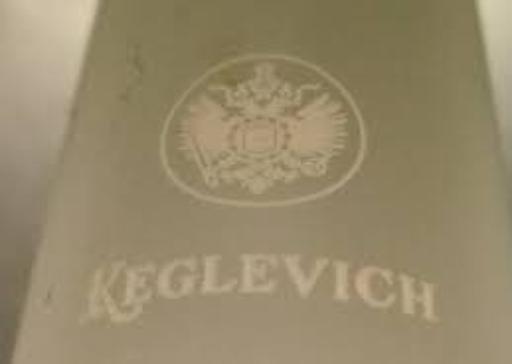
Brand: Keglevich
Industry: Food